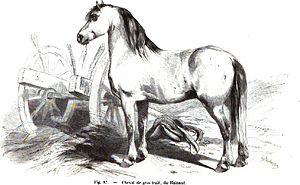
Cheval de gros trait du Hainaut, ancêtre de la race Trait du Nord
Le trait du Nord, autrefois nommé Ardennais du Nord et Ardennais de type Nord, est une race de grands chevaux de trait français dit « à sang froid », originaire de la région du Hainaut. Il est sélectionné pour les travaux agricoles à partir des années 1850. Longtemps confondu avec le cheval ardennais, le trait du Nord obtient son identité propre avec l'ouverture de son registre généalogique en 1903. Il participe à l'exploitation des mines au fond des galeries et aux travaux agricoles dans sa région d'origine avant que l'électrification des mines et la motorisation de l'agriculture dans les années 1950 n’entraînent sa quasi-disparition, faute de demandes auprès de ses éleveurs.